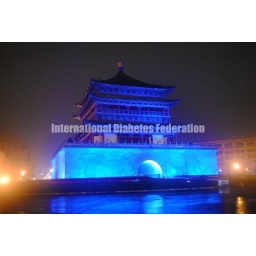
One of 27 monuments and buildings in China that went blue for World Diabetes Day 2010.